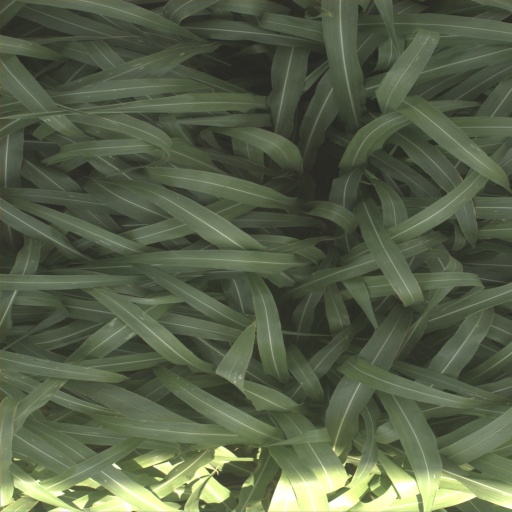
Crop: sorghum